1st Fighter Wing

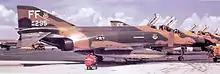
94th Tactical Fighter Squadron McDonnell F-4E

Headquarters, United States Air Force authorized the reassignment of the 1st Fighter Wing (Air Defense) from Aerospace Defense Command to Tactical Air Command on 30 July 1970. Three days later, HQ ADC directed the commander of the 26th Air Division to move Headquarters, 1st Fighter Wing (Air Defense) from Hamilton AFB, California, to MacDill AFB, Florida. All units moved without personnel or equipment. The personnel and equipment formerly of the 15th Tactical Fighter wing were reassigned to the 1st TFW. The squadrons of the 15 TFW were assigned to the historic wing: the 45th, 46th, and 47th Tactical Fighter Squadrons. Another organizational change effective 1 July 1971 transferred the wing from the 836th Air Division, inactivated on that date, to Ninth Air Force.